Charles III University of Madrid

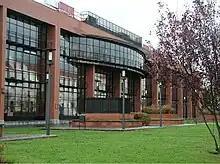
School of Social Sciences and Law in the Getafe Campus

- Located within the greater Madrid metropolitan area in the town of Getafe, the campus is 13 kilometers south of the Spanish capital.